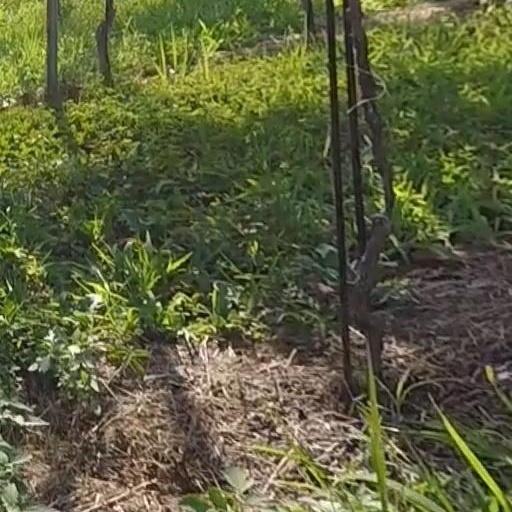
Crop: grape